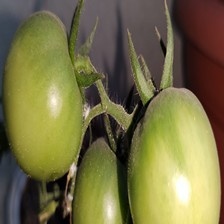
Label: tomato